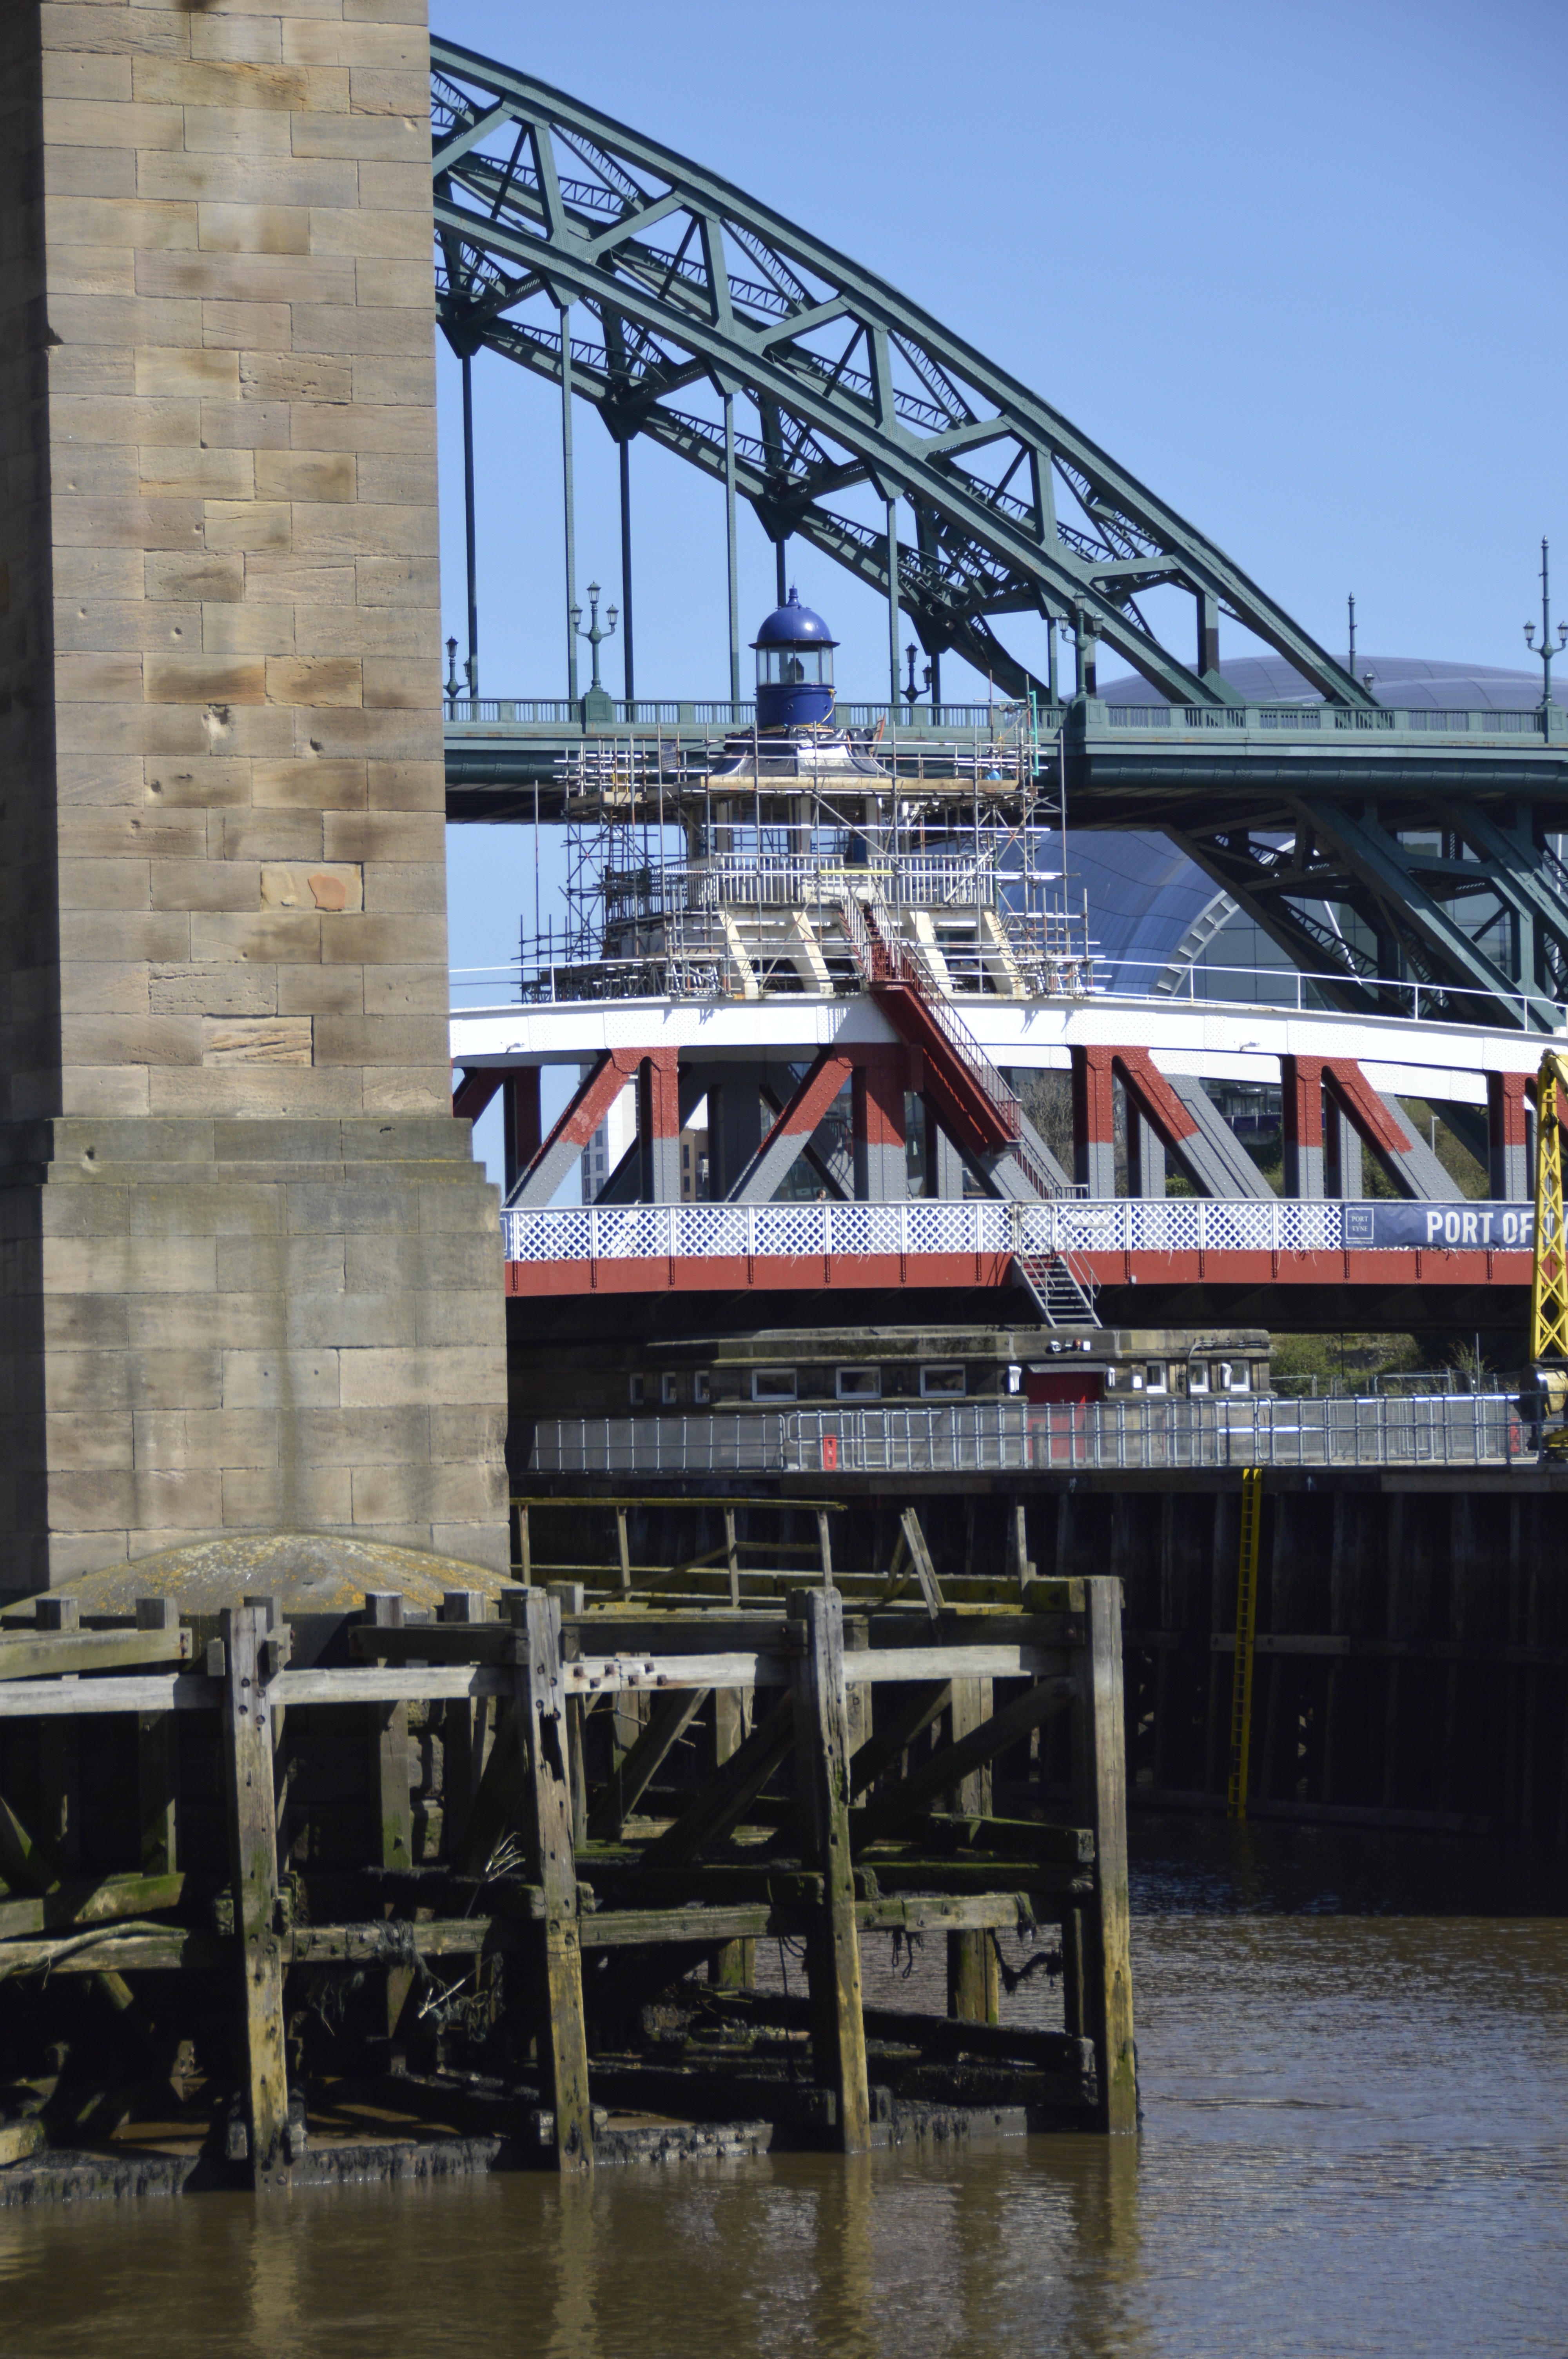
water, bridge, river, transport, vehicle, landmark, stadium, waterway, bridges, newcastle, quayside, tyne, urban area